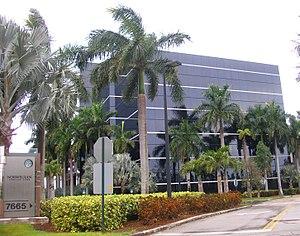
La Norwegian Cruise Line est une compagnie maritime américaine de navires de croisière, basée à Miami en Floride.